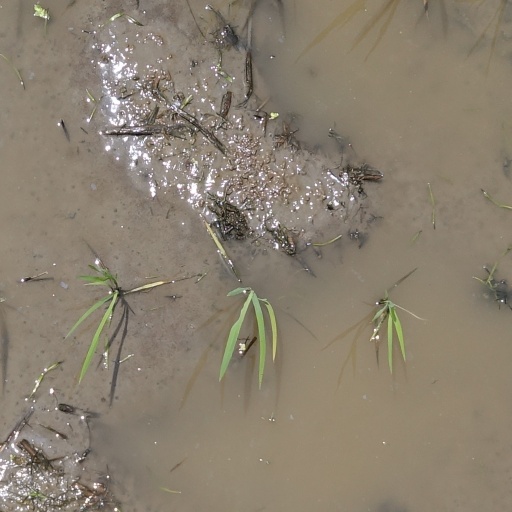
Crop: rice